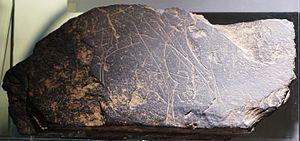
palimpseste au cervidé, tête d'ours, pattes à sabots et d'autres à griffes
L'histoire des Ardennes sous l'Antiquité synthétise l'histoire sous l'Antiquité, et dans les périodes précédentes, des régions comprise dans les limites géographiques actuelles de ce département français des Ardennes, un territoire marqué pendant des millénaires par l'étendue des forêts, délimité au sud et à l'ouest par la Champagne crayeuse et le Bassin parisien, à l'est par les Ardennes belges.
Roc-la-Tour est le nom d'un site situé à une altitude de 400 m dans la forêt domaniale de Château-Regnault sur les hauteurs de Monthermé, dans les Ardennes, aux confluents de la Meuse et de la Semois, caractérisé par des colonnes de quartzite qui seraient les vestiges d'un hypothétique « château du diable ». Le lieu est un des plus anciens sites visités de la région. Les traces des premiers voyageurs découvertes dans les années 1970 datent d'environ 15 000 ans. Par arrêté du 20 août 1935, Roc-la-Tour est classé site naturel sur la base des critères artistiques, pittoresques, scientifiques, historiques et légendaires.